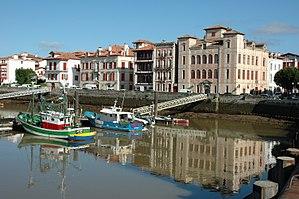
Maison de l'Infante (Saint-Jean-de-Luz)
Saint-Jean-de-Luz est une commune française située dans le département des Pyrénées-Atlantiques, en région Nouvelle-Aquitaine.